Larry Brackins

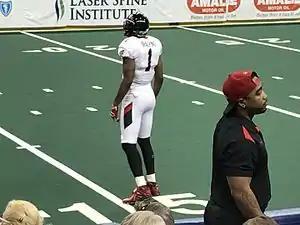
Brackins with the Cleveland Gladiators in 2017

Larry Brackins (born November 5, 1982) is an American former professional football wide receiver. He was selected by the Tampa Bay Buccaneers in the fifth round of the 2005 NFL draft. He played college football at Pearl River Community College. Brackins was also a member of the New York Jets, New York Sentinels, Philadelphia Soul, Dallas Vigilantes, Orlando Predators and Cleveland Gladiators.